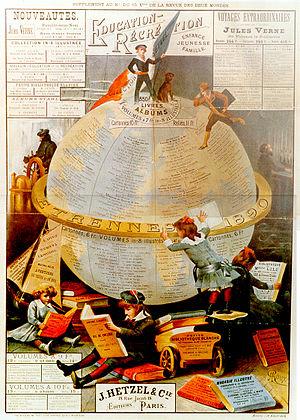
Alexandre-Georges Roux, dit George Roux, né le 5 avril 1853 à Ganges et mort le 29 janvier 1929 à Versailles, est un illustrateur et un peintre français.